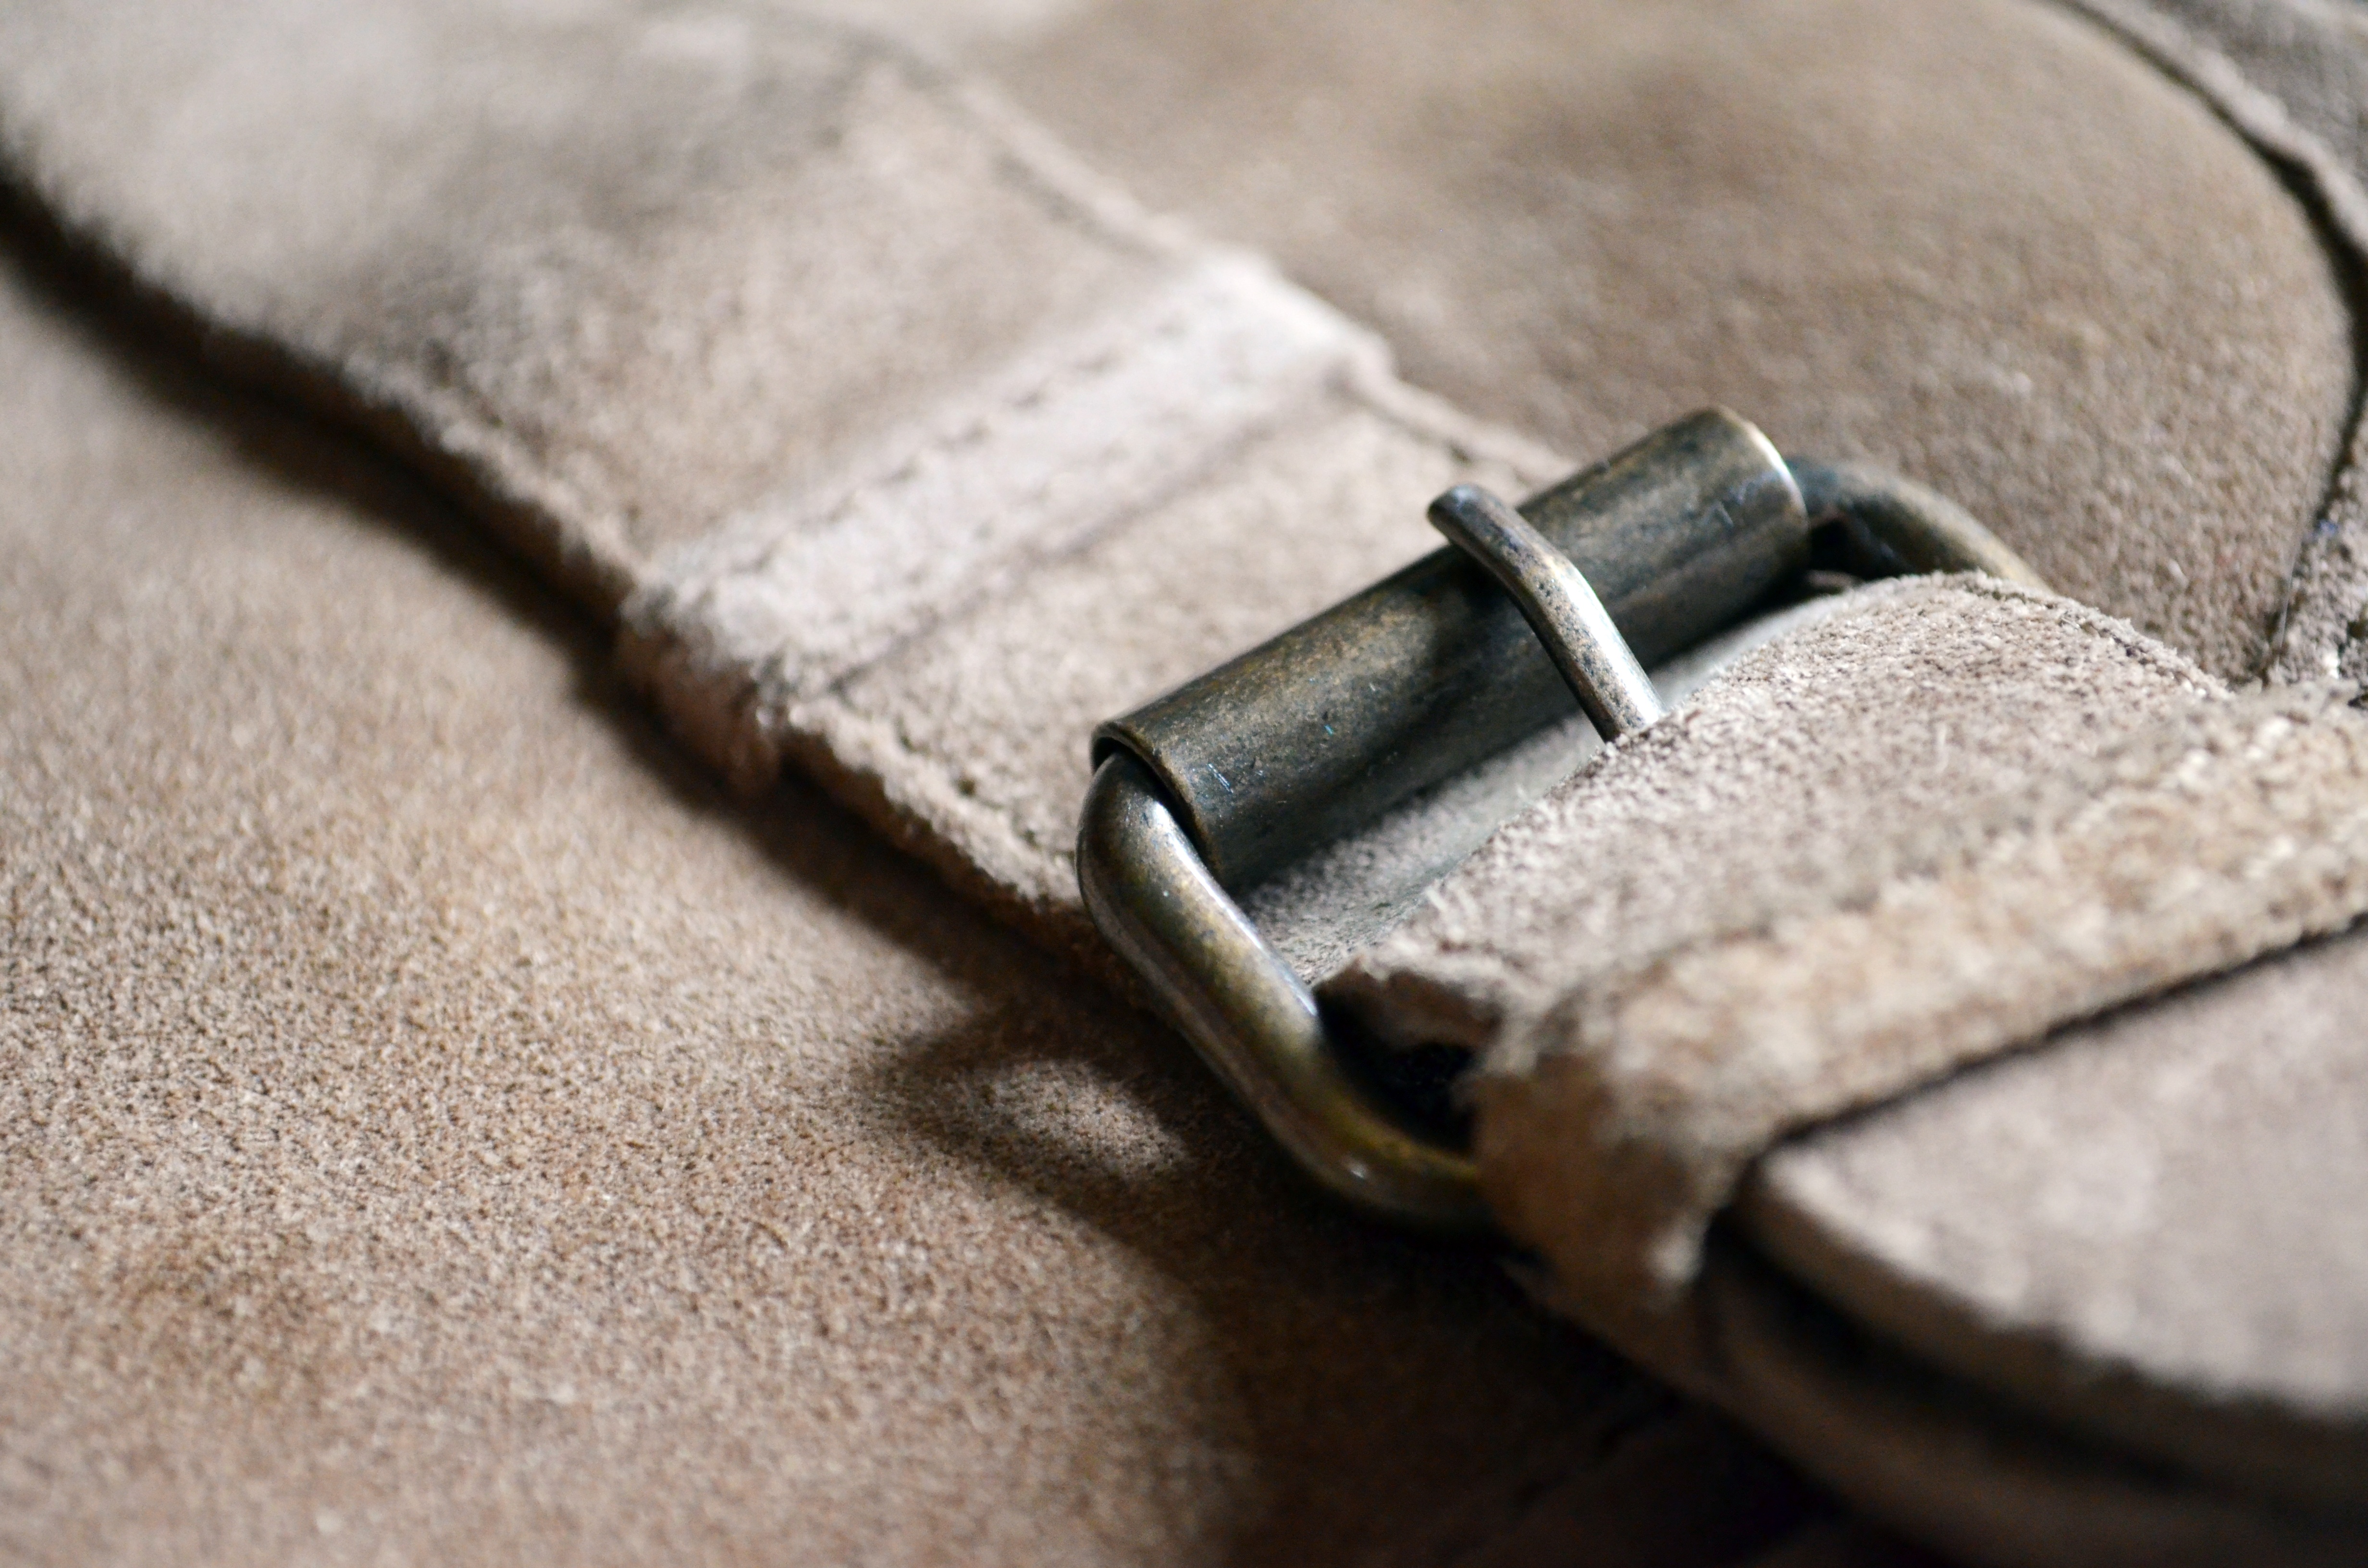
hand, shoe, leather, texture, bag, textile, glasses, footwear, skin, closure, buckle, square bracket, fashion accessory